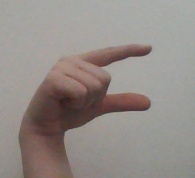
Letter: dal